Mafia Island

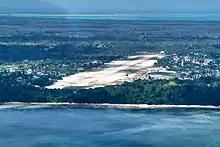
An aerial view of Mafia Island airport.

The island's Mafia Airport can be reached from Dar es Salaam by flights operated by Auric Air Tropical Air and Coastal Aviation.